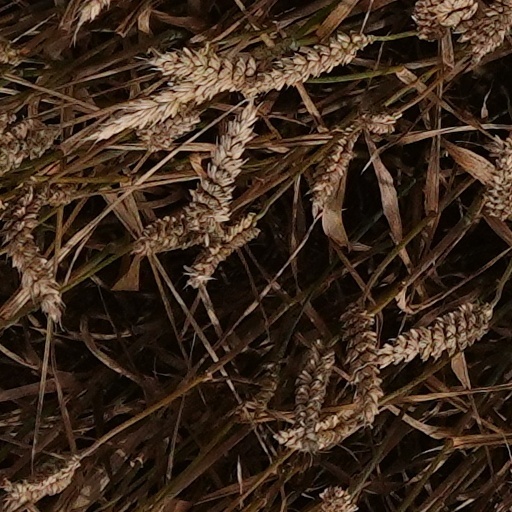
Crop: wheat